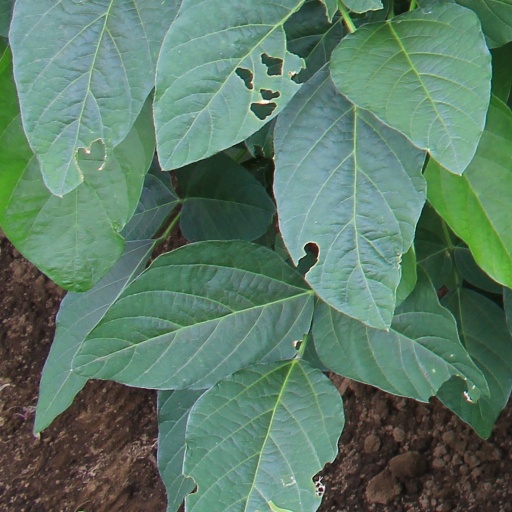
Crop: soybean